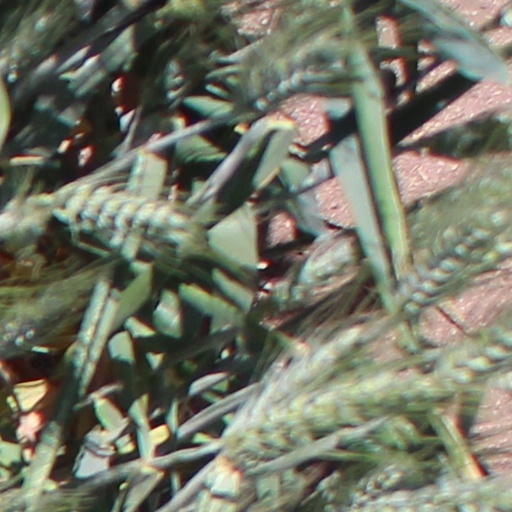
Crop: wheat